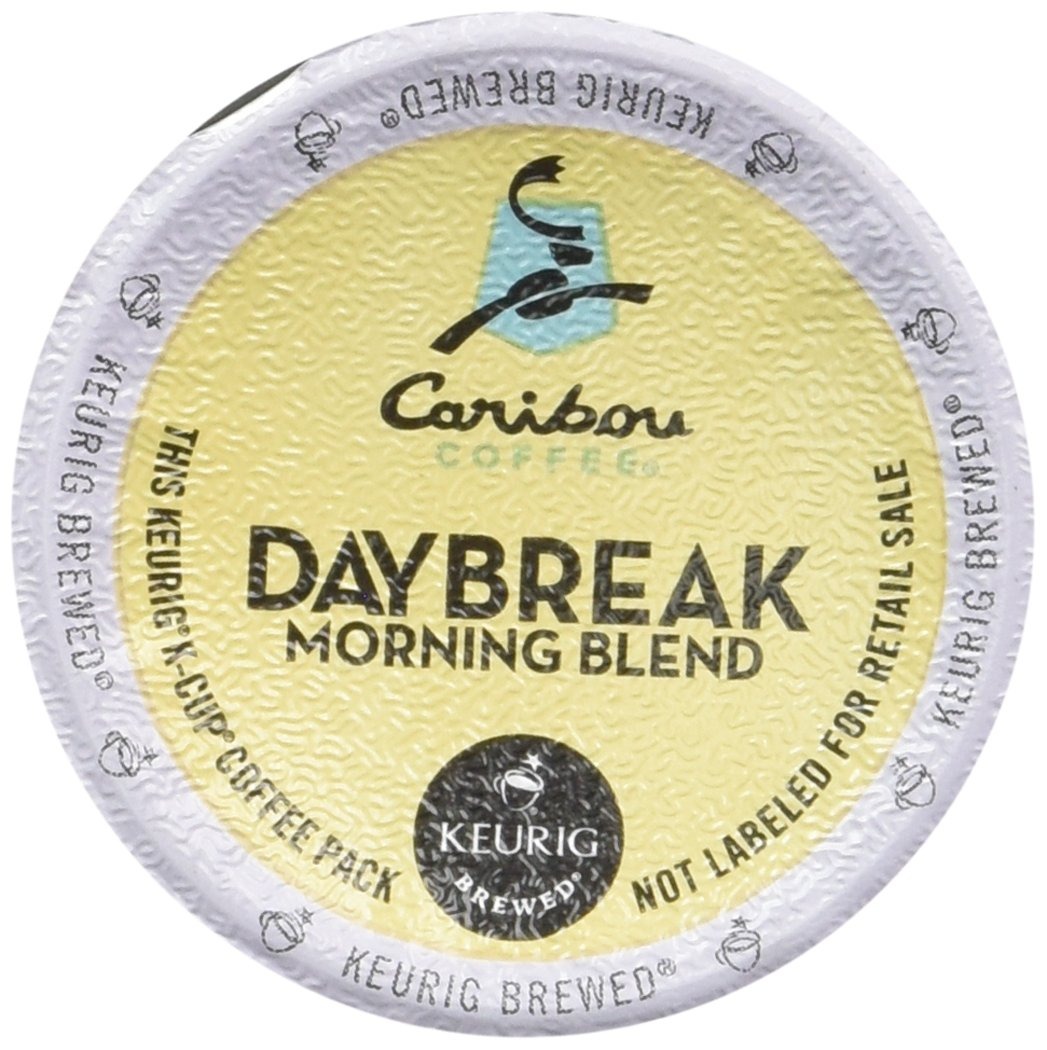
Item Name: Caribou Daybreak Morning Blend Coffee Keurig K-Cups, 18 Count
Bullet Point: 0
Value: 18.0
Unit: Count

Price: 19.74